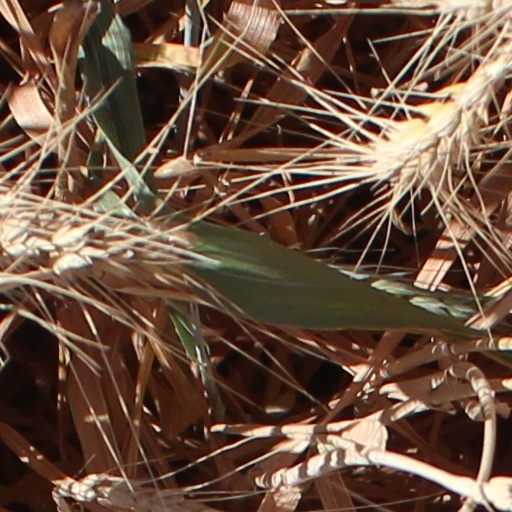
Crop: wheat